Shane Balkowitsch

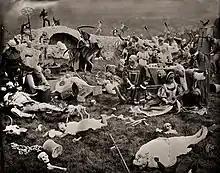
"No Vaccine For Death." A Wet Plate Collaboration by Shane Balkowitsch

In 2018 Balkowitch opened a new photography studio in Bismarck, North Dakota. The studio took two years to plan and eight months to construct. According to Balkowitch, Nostalgic Glass is the first natural light wet plate studio built from the ground up in North America in over 100 years.